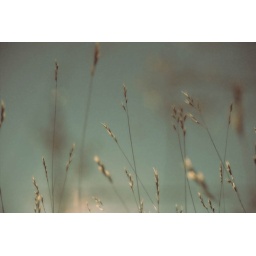
in august, the grass grows tall and yellow